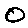
Label: 0